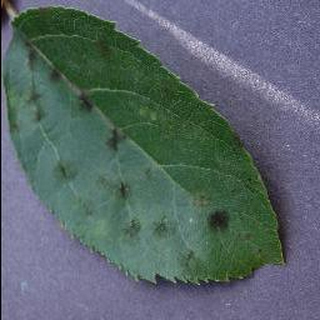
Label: apple_apple_scab